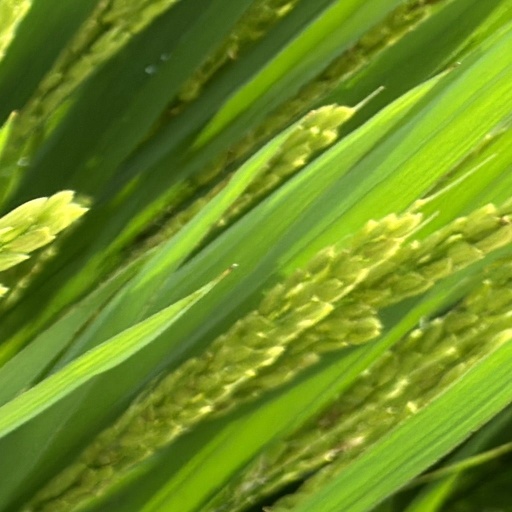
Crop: rice